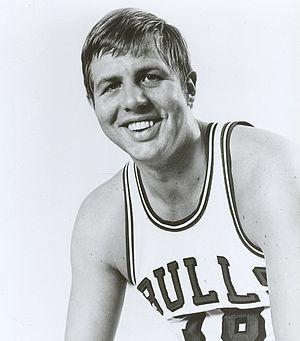
Thomas F. Boerwinkle, né le 23 août 1945 à Cleveland et mort le 26 mars 2013, est un ancien joueur américain de basket-ball.